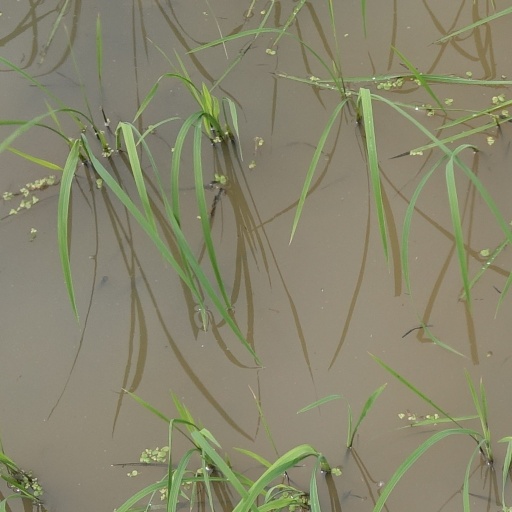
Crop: rice